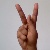
The image shows a hand gesture representing the letter 'K' in Indian Sign Language.